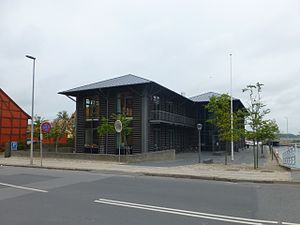
Skælskør / Kultur
Skælskør Bibliotek.
Skælskør er en ældre købstad med 6.455 indbyggere, beliggende på Sydvestsjælland næsten midtvejs mellem Næstved og Korsør. Byen ligger i Slagelse Kommune og tilhører Region Sjælland.